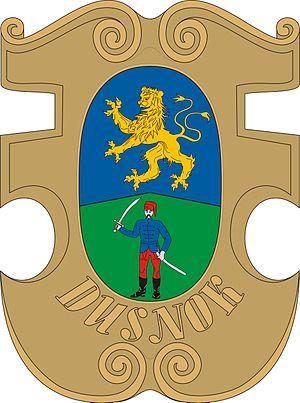
Cette page donne les armoiries des localités du comitat de Bács-Kiskun.
Dusnok est un village et une commune du comitat de Bács-Kiskun en Hongrie.